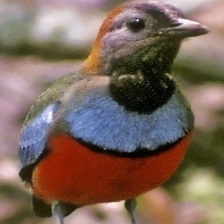
Species: RED BELLIED PITTA
Scientific name: PITTA ERYTHROGASTER